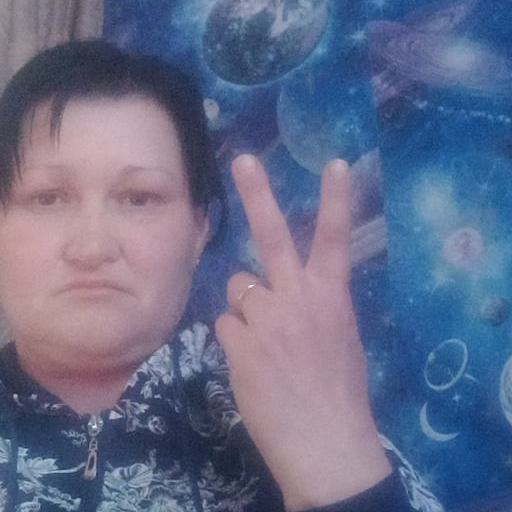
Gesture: peace_inverted